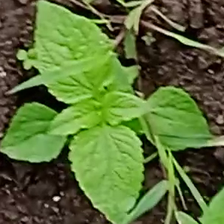
Weed species: Lamber_Quarter_plant(Chenopodium )